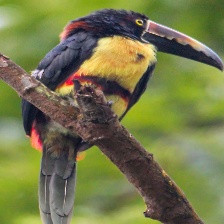
Species: COLLARED ARACARI
Scientific name: PTEROGLOSSUS TORQUATUS
ImageNet parent category: toucan